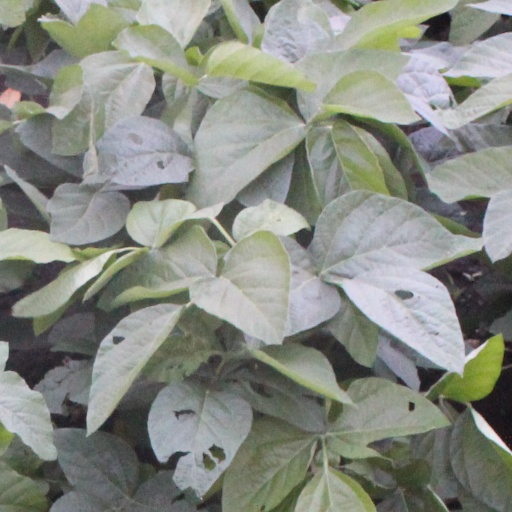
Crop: soybean